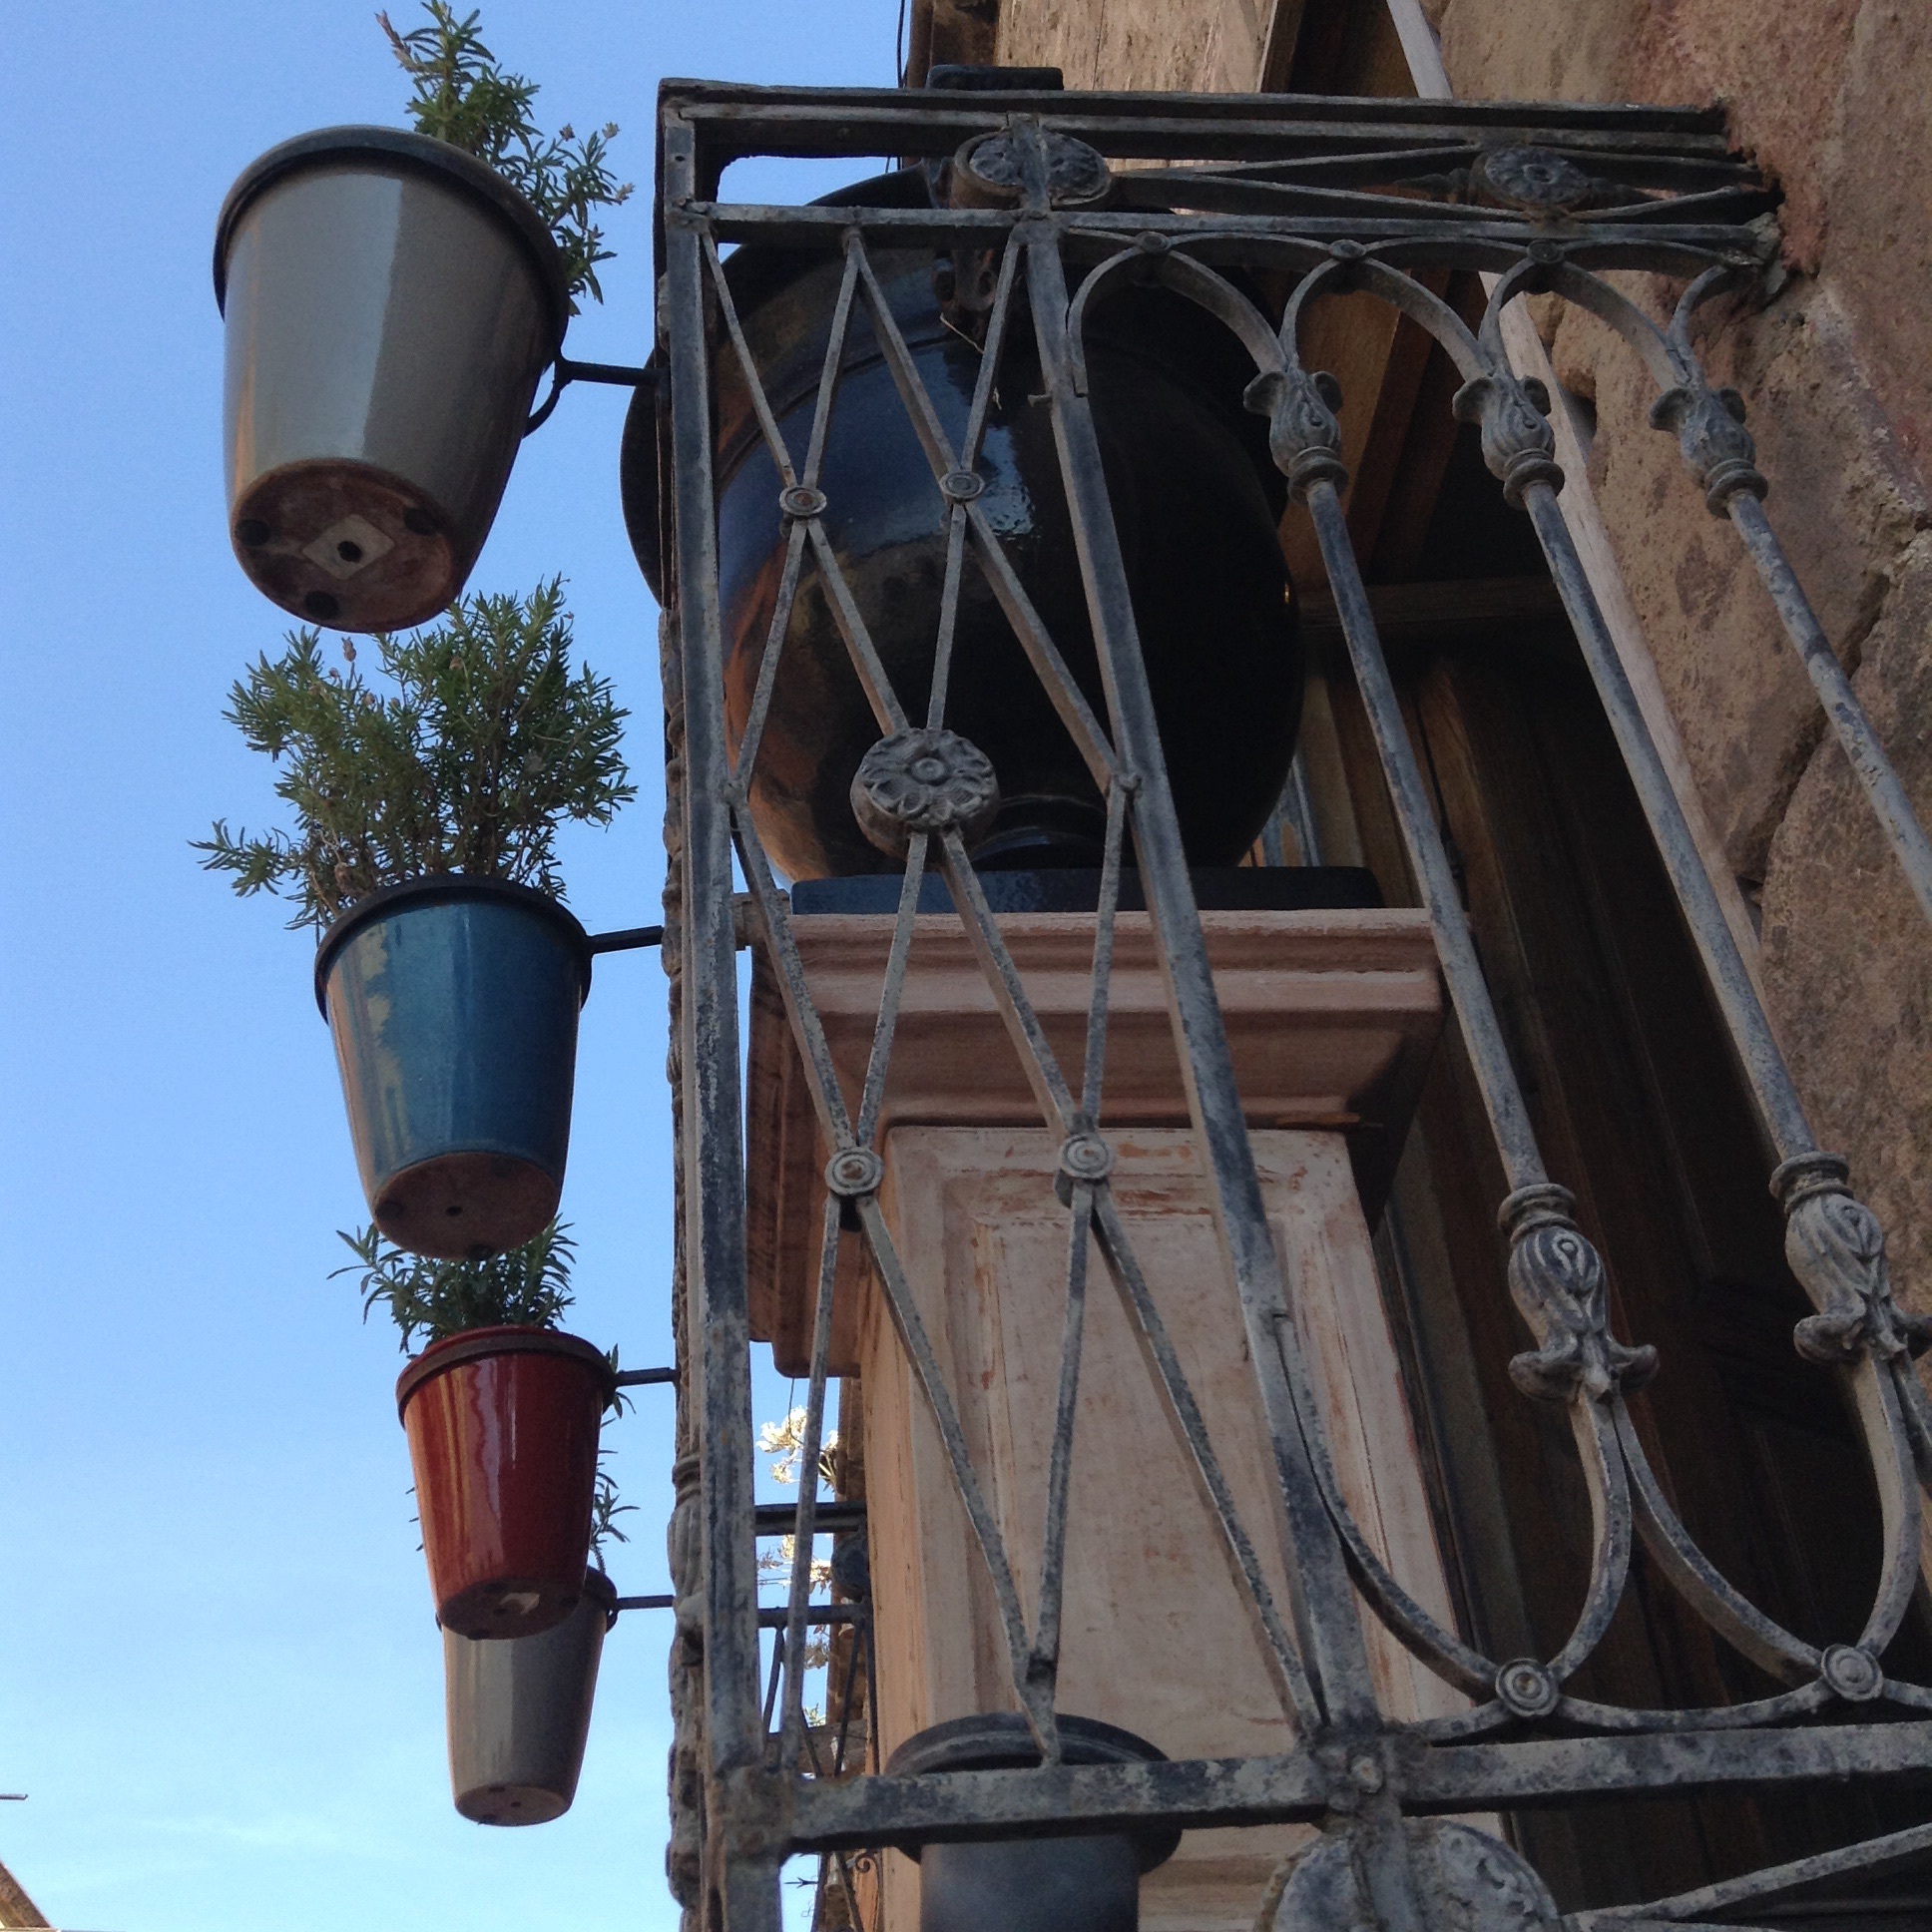
city, balcony, mast, lighting, pots, man made object